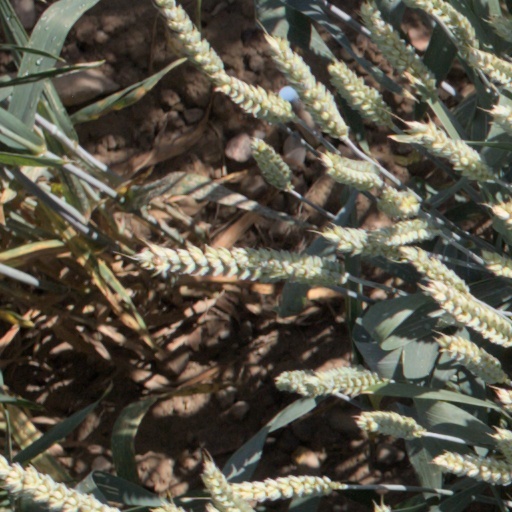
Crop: wheat